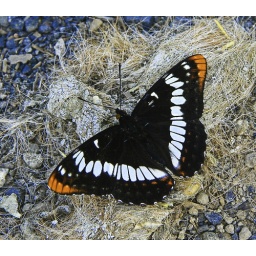
A beautiful butterfly looks for moisture in furry feces